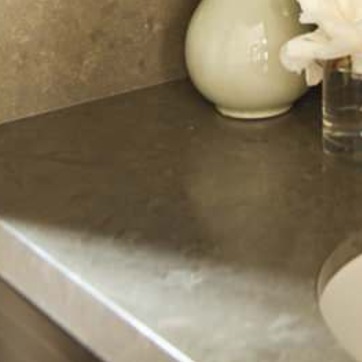
Material: polishedstone